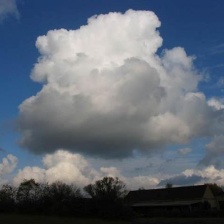
Cloud type: Cumulus